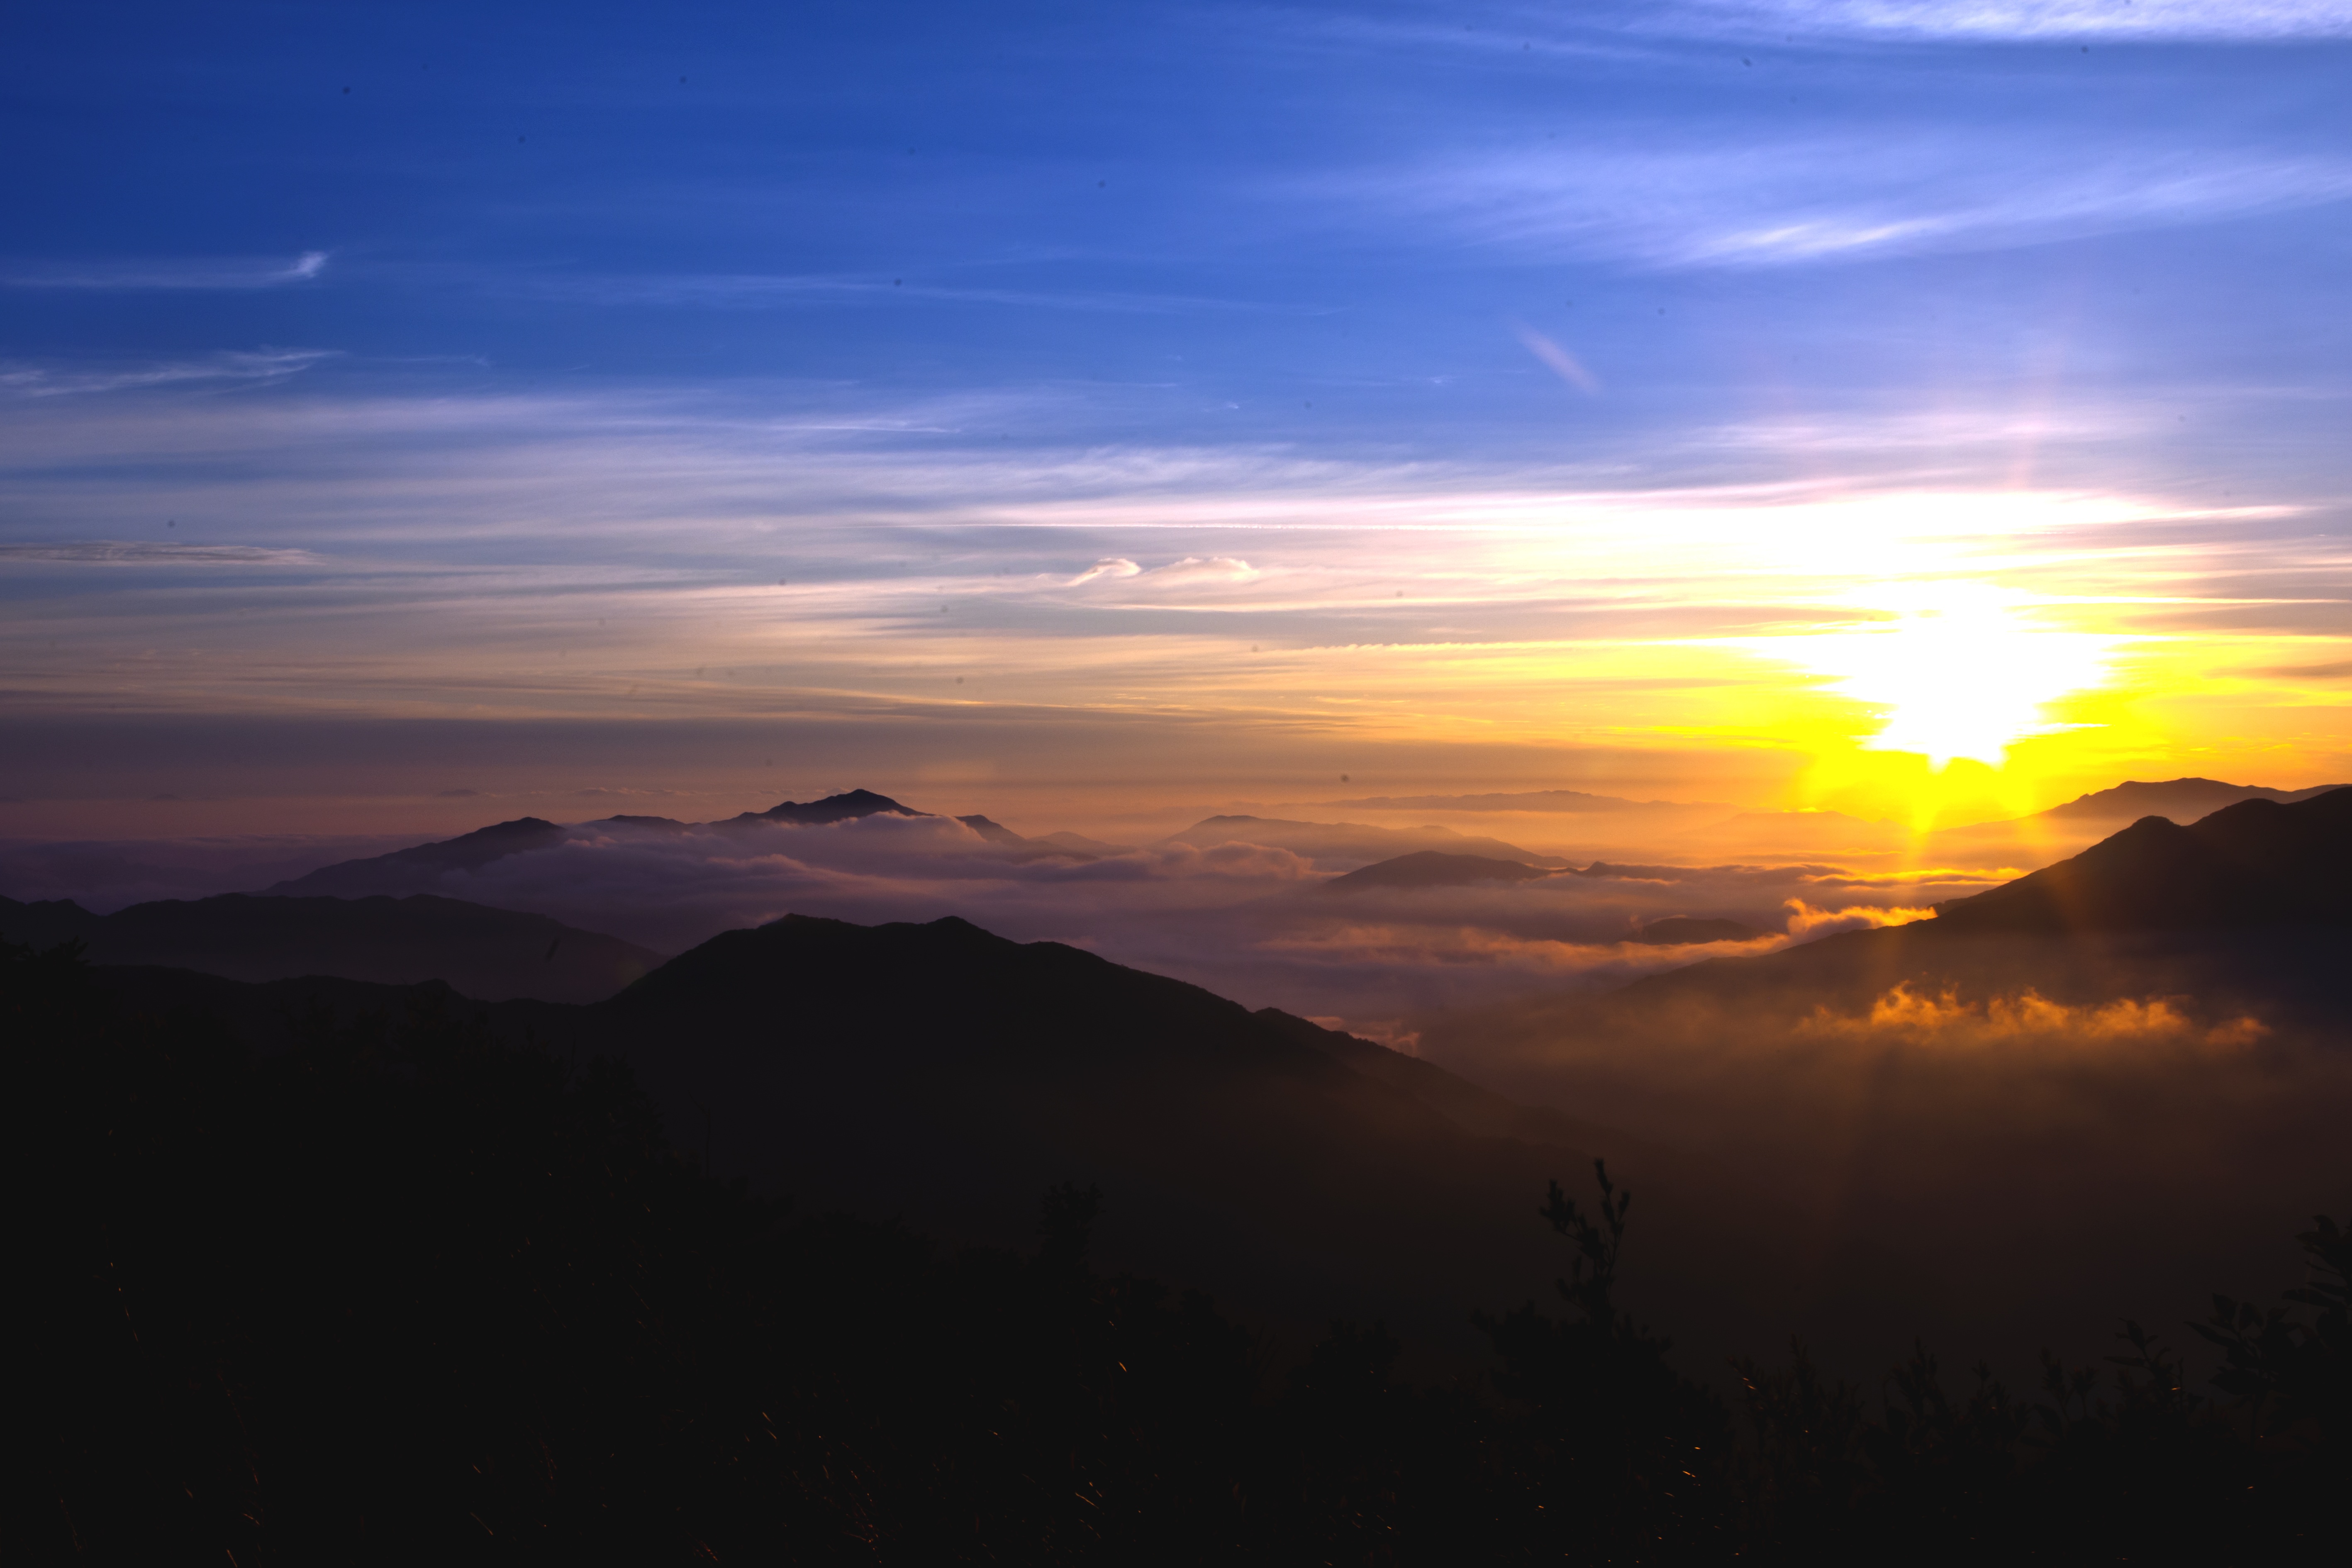
horizon, mountain, cloud, sky, sun, sunrise, sunset, sunlight, morning, hill, dawn, atmosphere, dusk, evening, solar, afterglow, atmospheric phenomenon, mountainous landforms, red sky at morning